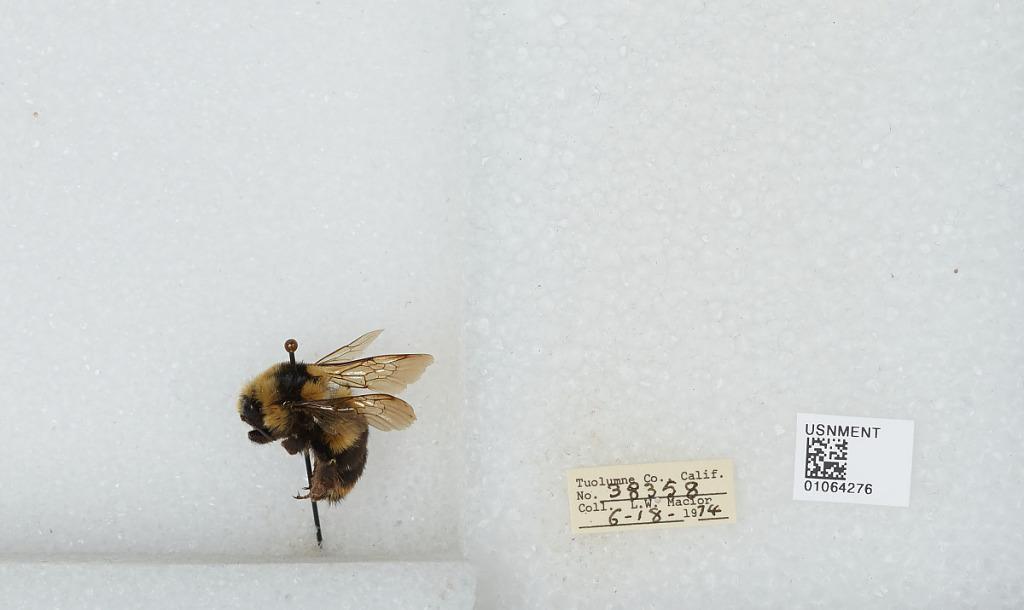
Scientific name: Bombus bifarius nearcticus
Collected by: L. Macior
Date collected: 1974-6-18
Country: United States
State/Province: California
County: Tuolumne
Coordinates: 38.02, -119.94